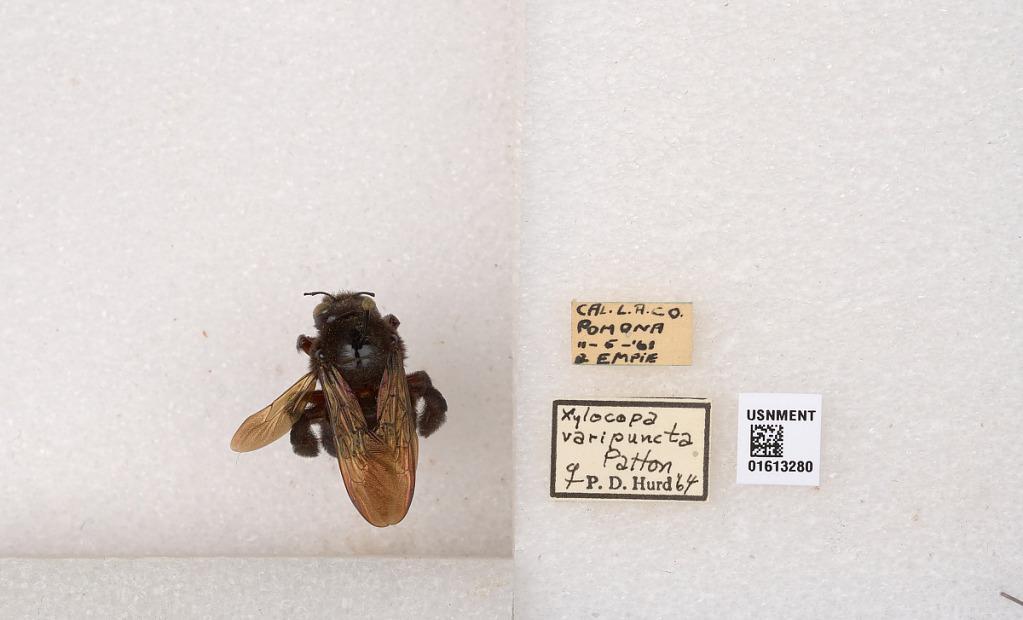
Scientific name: Xylocopa (Neoxylocopa) varipuncta Patton
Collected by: G. Empie
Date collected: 1961-11-5
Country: United States
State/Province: California
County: Los Angeles
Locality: Pomona
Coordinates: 34.0553, -117.752
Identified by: Hurd, P. D.